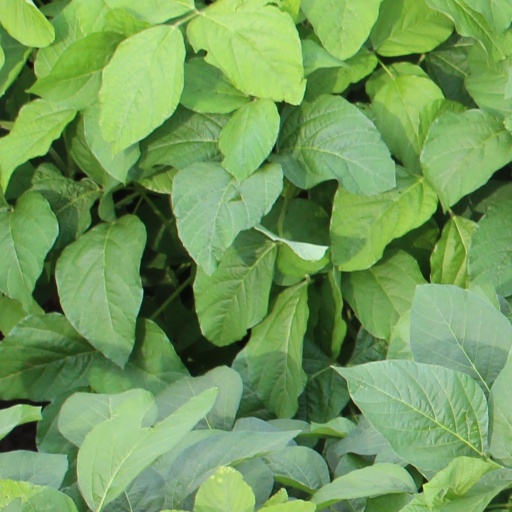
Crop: soybean